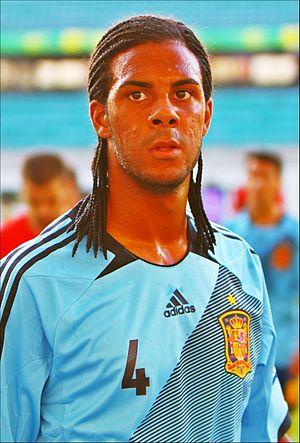
Jonás Ramalho Chimeno, né le 10 juin 1993 à Barakaldo, est un footballeur espagnol qui joue avec le Girona FC. Il évolue au poste de défenseur central, mais peut aussi jouer comme latéral.